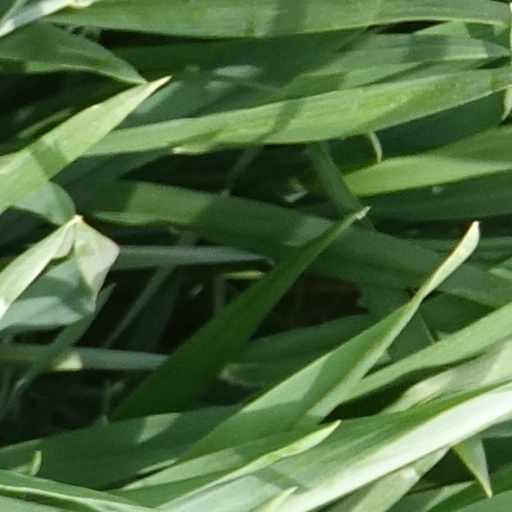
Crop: wheat